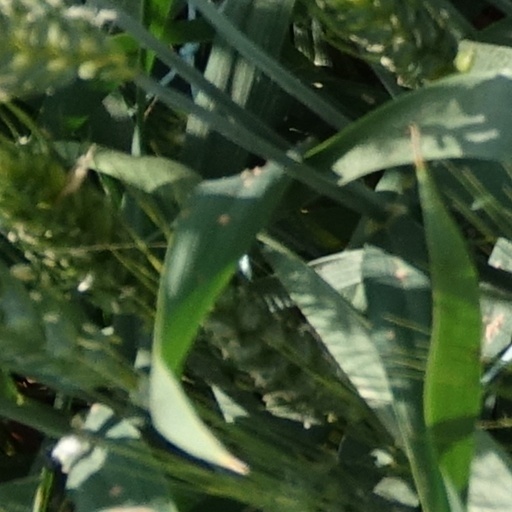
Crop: wheat